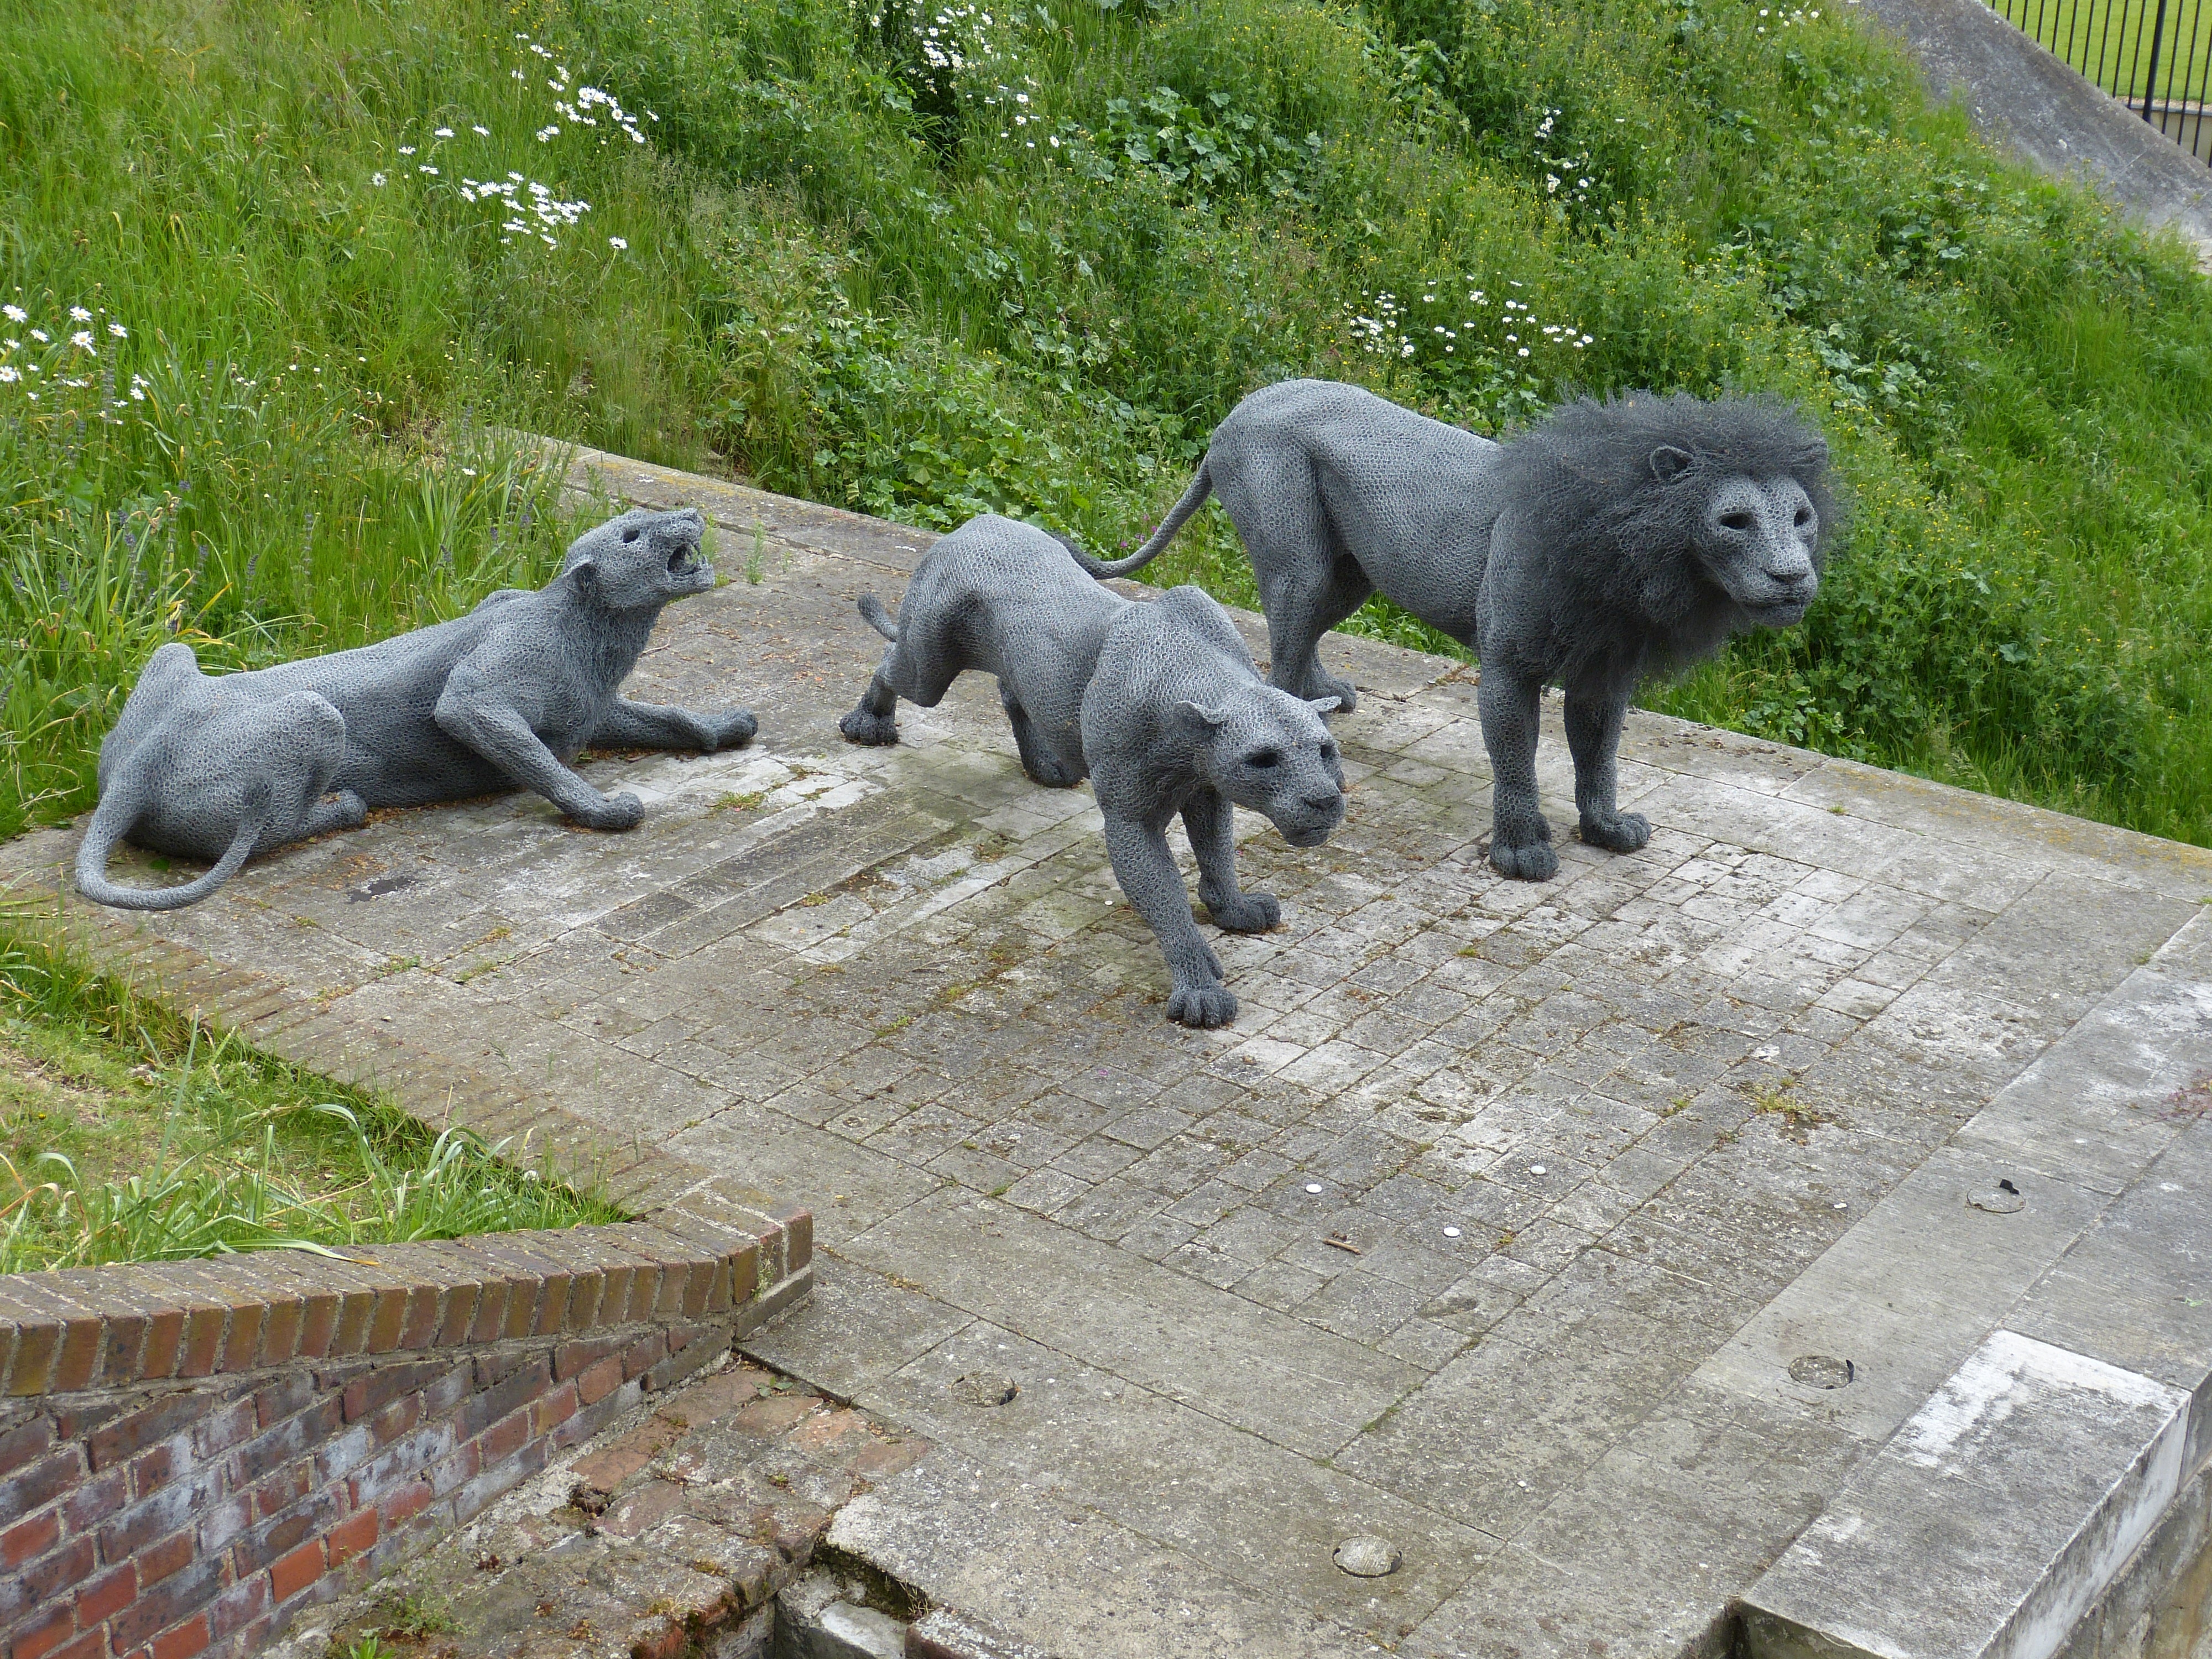
architecture, road, building, city, dog, monument, tower, mammal, castle, facade, lion, england, sculpture, capital, london, figure, historically, pack, united kingdom, dog like mammal